Plzeň

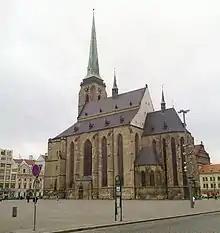
St. Bartholomew's Cathedral

Since 31 May 1993 Plzeň has been the seat of the Roman Catholic Diocese of Plzeň. The first bishop (current bishop emeritus) was František Radkovský. The current bishop is Tomáš Holub. The diocese covers an area with a total of 818,700 inhabitants. The diocesan see is in St. Bartholomew's Cathedral on Republiky Square in Plzeň. The diocese is divided into 10 vicariates with a total of 72 parishes.